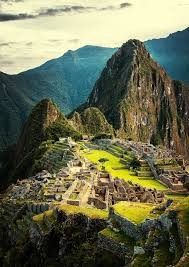
Landmark: Machu Picchu